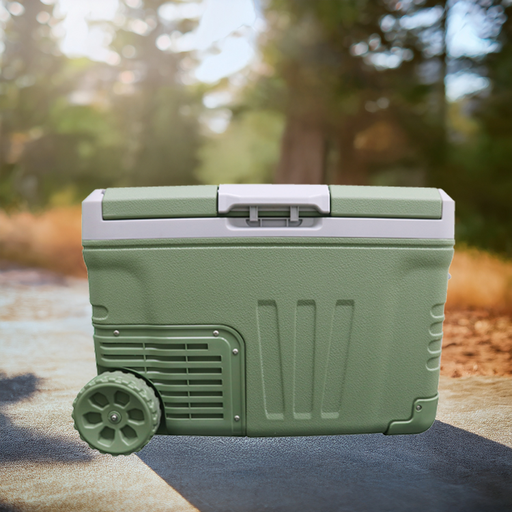
קטגוריה: מתנות בתוספת תשלום
תיאור: צידנית קירור/הקפאה בחיבור לחשמל או לרכב
דגם: TOP350
תשלום נוסף: 390 ₪
מידע נוסף: מתנה בתוספת תשלום